Rickmansworth

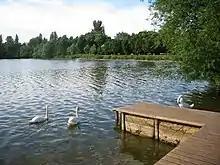
"Bury Lake"

Rickmansworth was an ancient parish. Following the Poor Law Amendment Act 1834 the parish was included in the Watford Poor Law Union, established in 1835. When sanitary districts were created in 1872, the parish of Rickmansworth therefore became part of the Watford Rural Sanitary District, which in turn became Watford Rural District in December 1894.